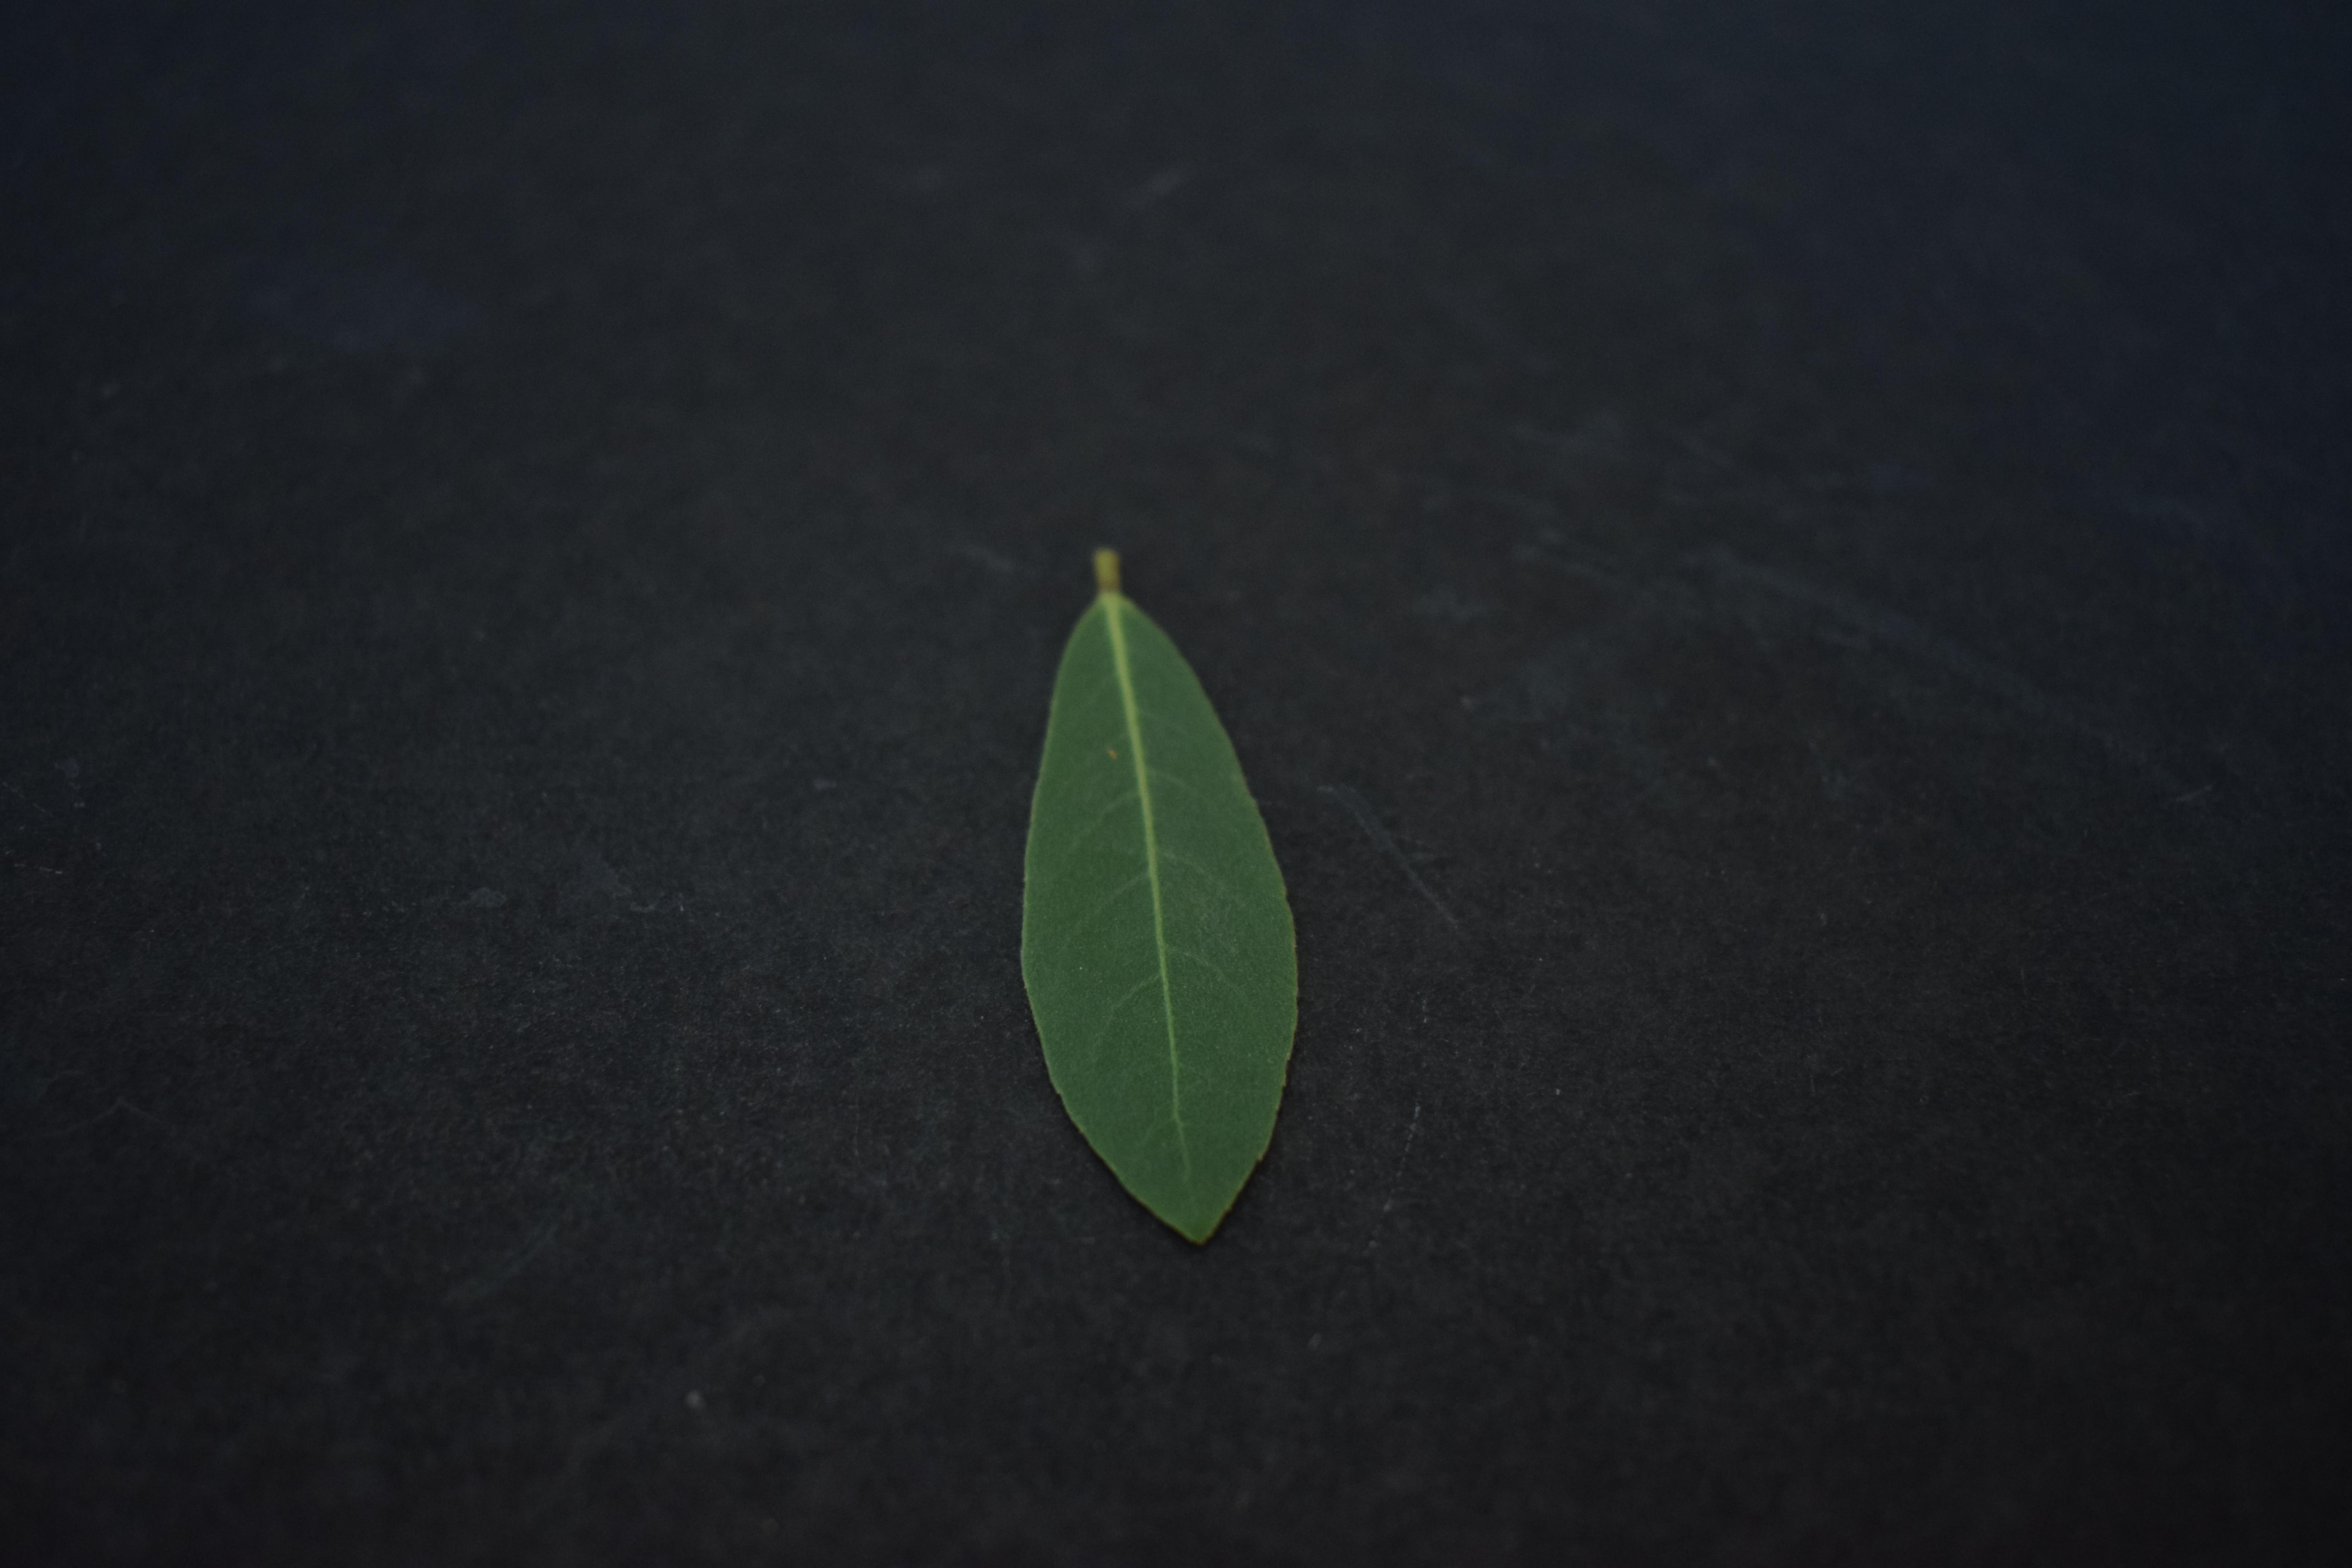
Plant species: Arjun